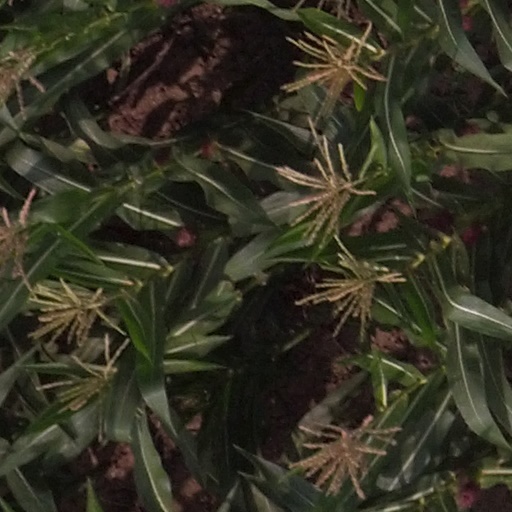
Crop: maize; corn